Ella Cinders

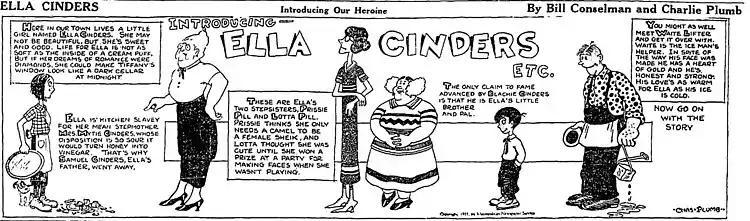
The characters are introduced in the first "Ella Cinders" strip (June 1, 1925)

The prolific Alfred E. Green directed the film adaptation "Ella Cinders", starring Colleen Moore, produced by Moore's husband John McCormick, and released by First National Pictures on June 6, 1926.